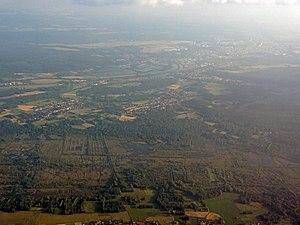
Vue aérienne du marais de Sacy-le-Grand (Oise), France.
Sacy-le-Grand est une commune française située dans le département de l'Oise en région Hauts-de-France.